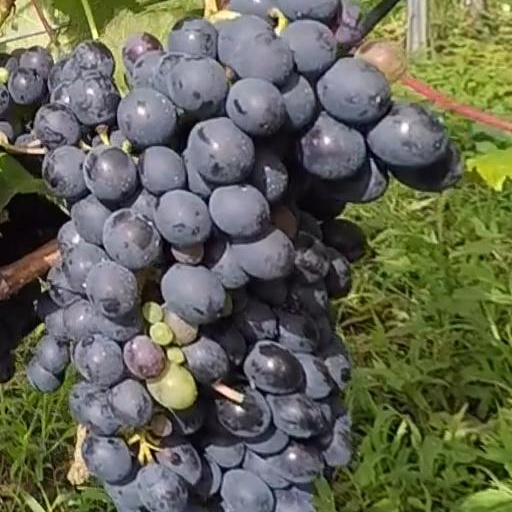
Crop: grape